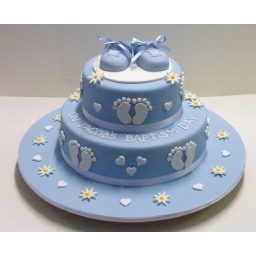
boy in blue